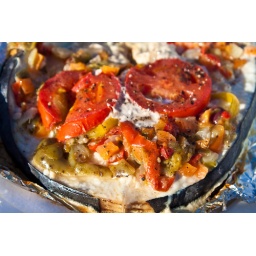
Picture taken during a cookout in Delimara. Great fun :) Bought the fish at the outdoor market in Marsaxlokk.